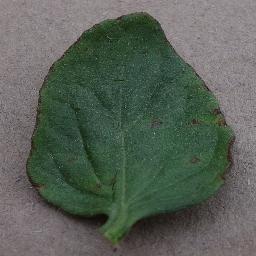
Label: Tomato___Bacterial_spot